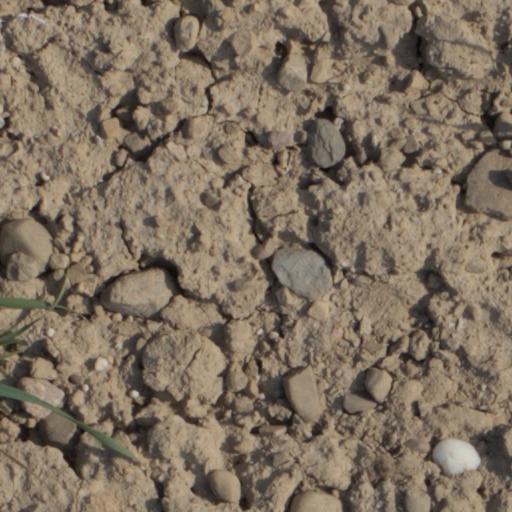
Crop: wheat